Describe the emotion expressed in this image:  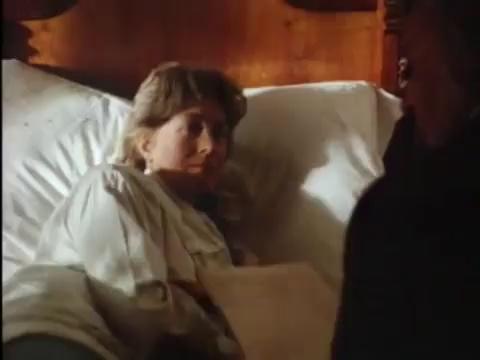
This person displays Fear, valence and arousal with low intensity.